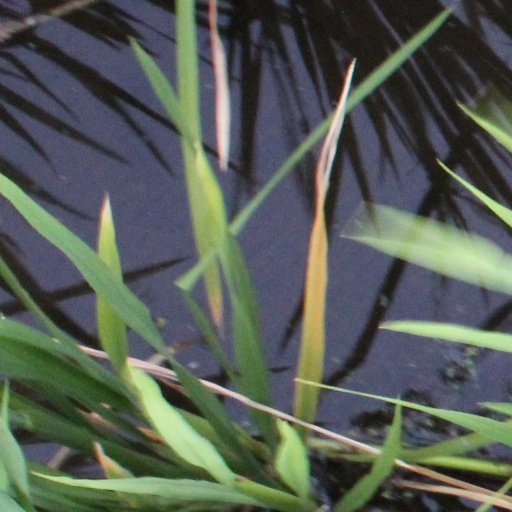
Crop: rice